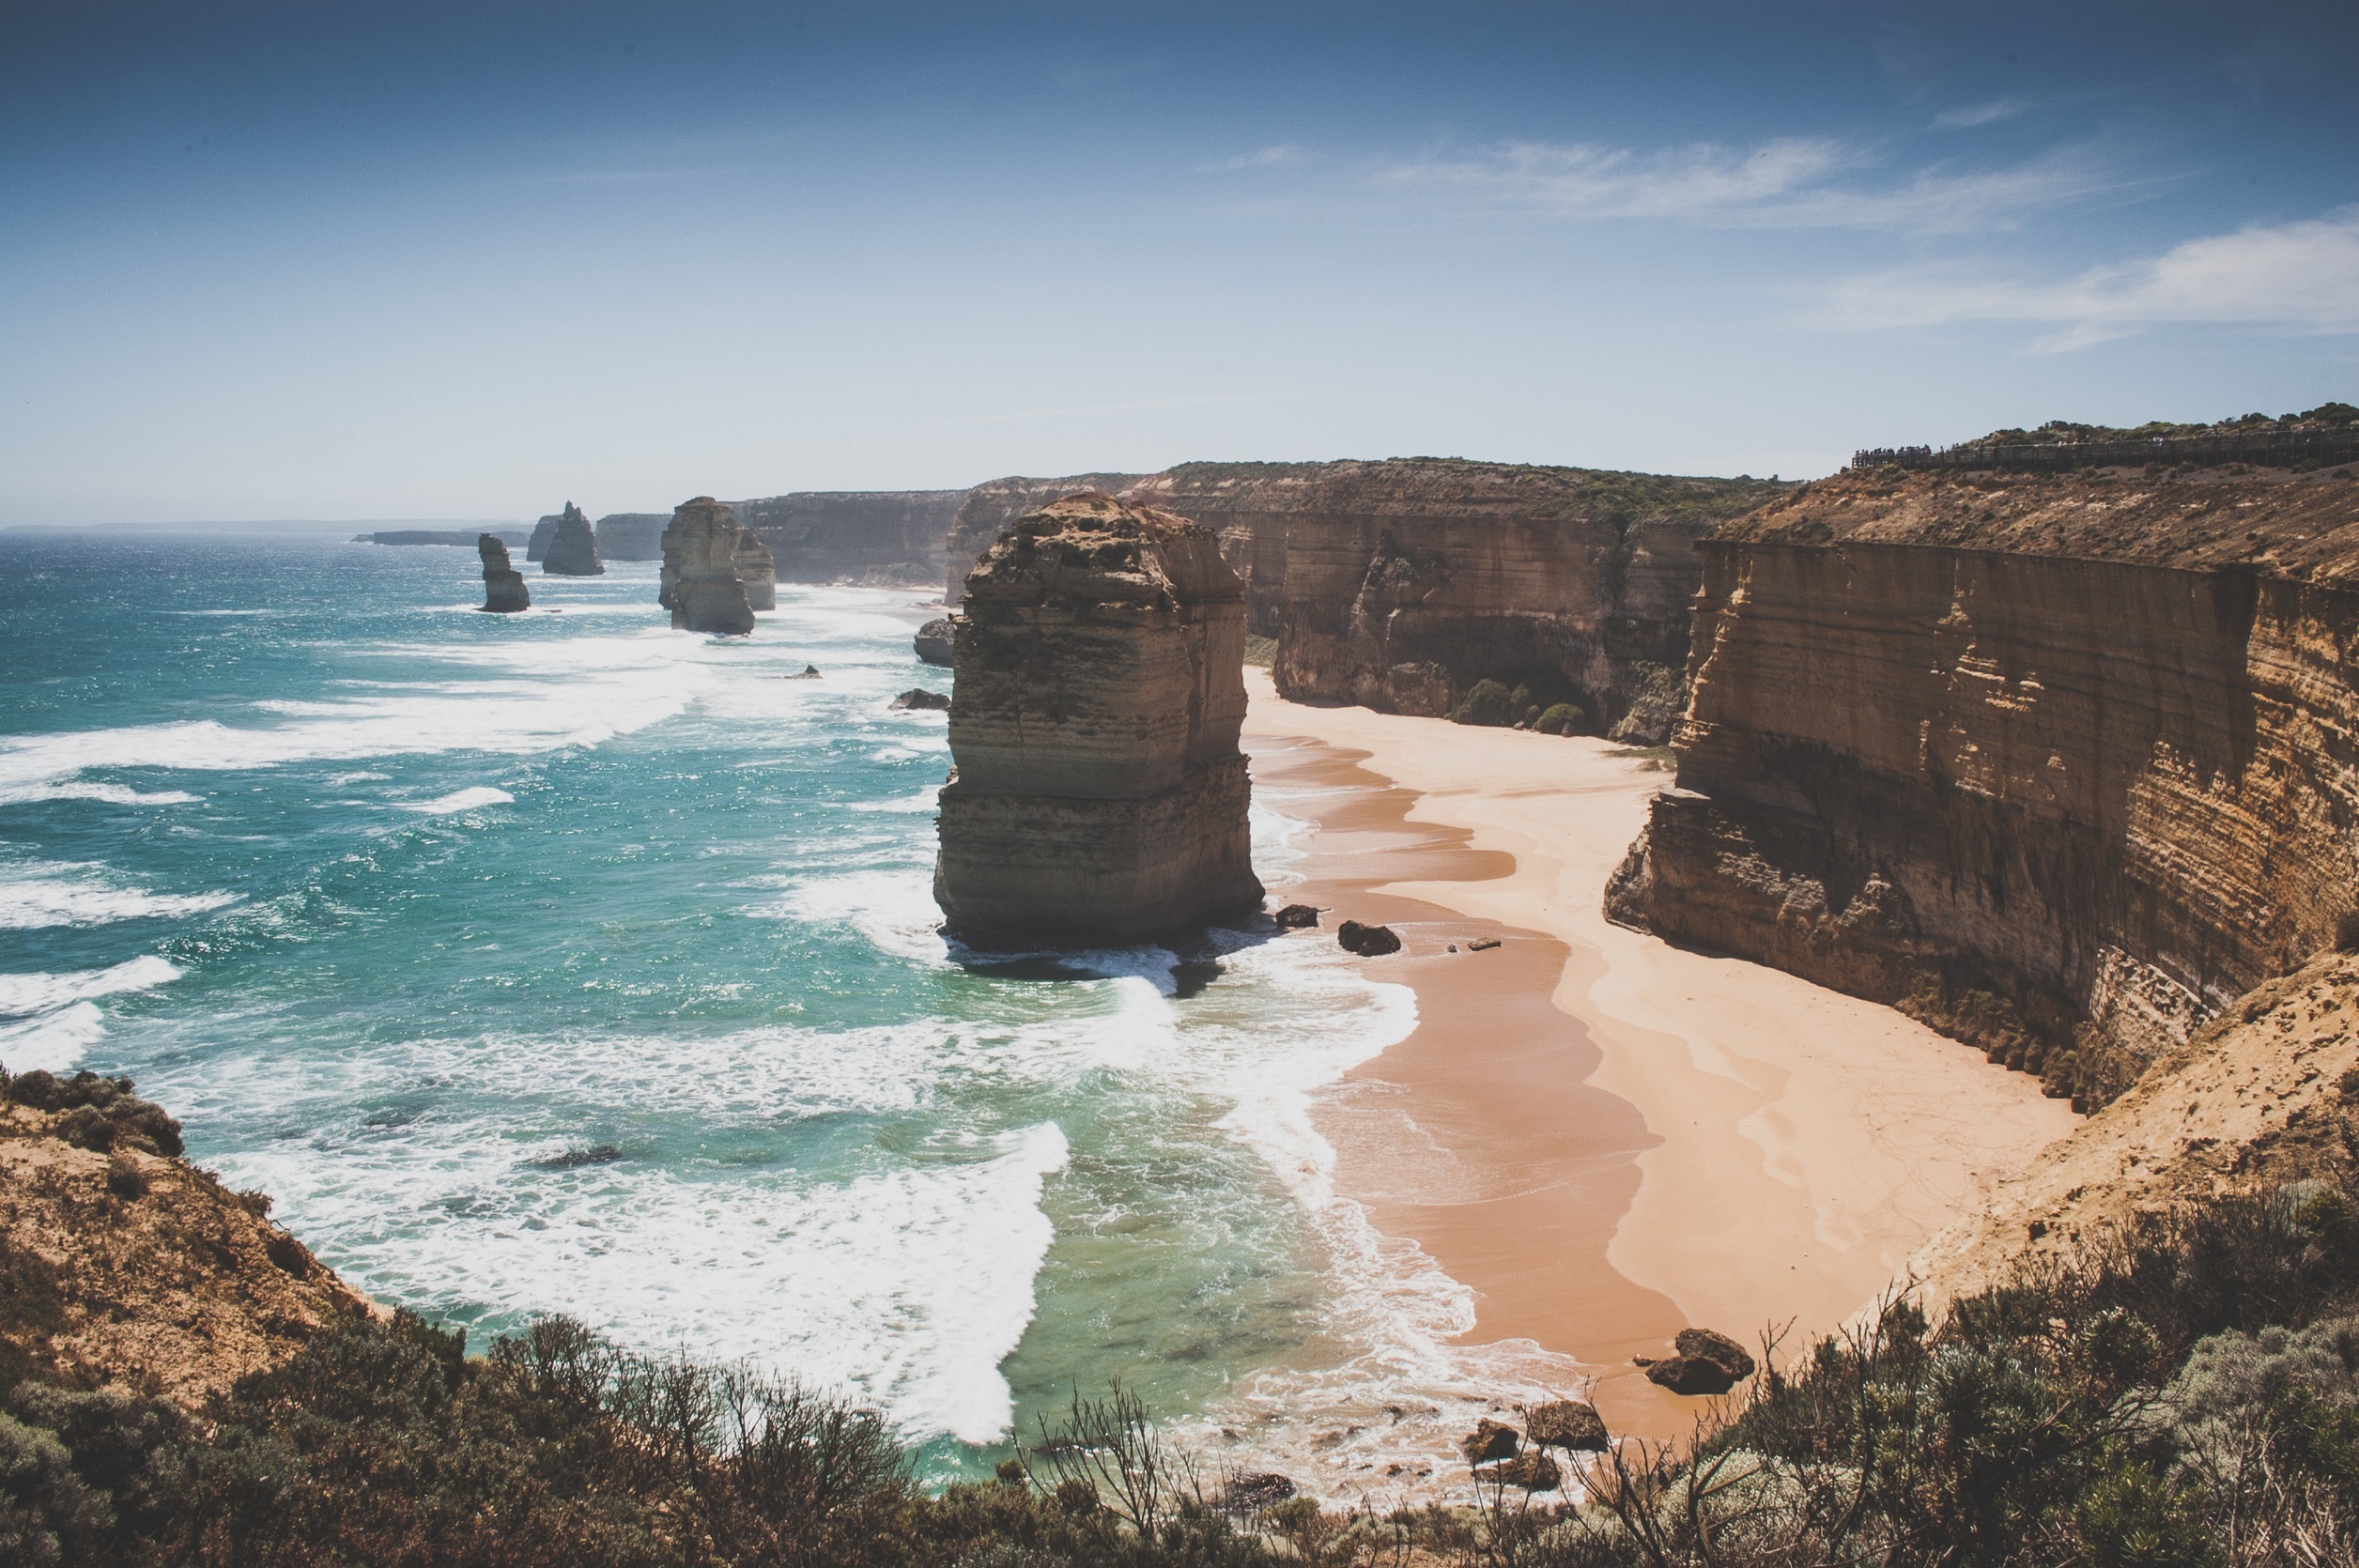
beach, landscape, sea, coast, water, sand, rock, ocean, sky, sunshine, shore, wave, summer, formation, cliff, bay, blue, terrain, material, body of water, rocks, sunny, waves, geology, cliffs, boulders, cape, landform